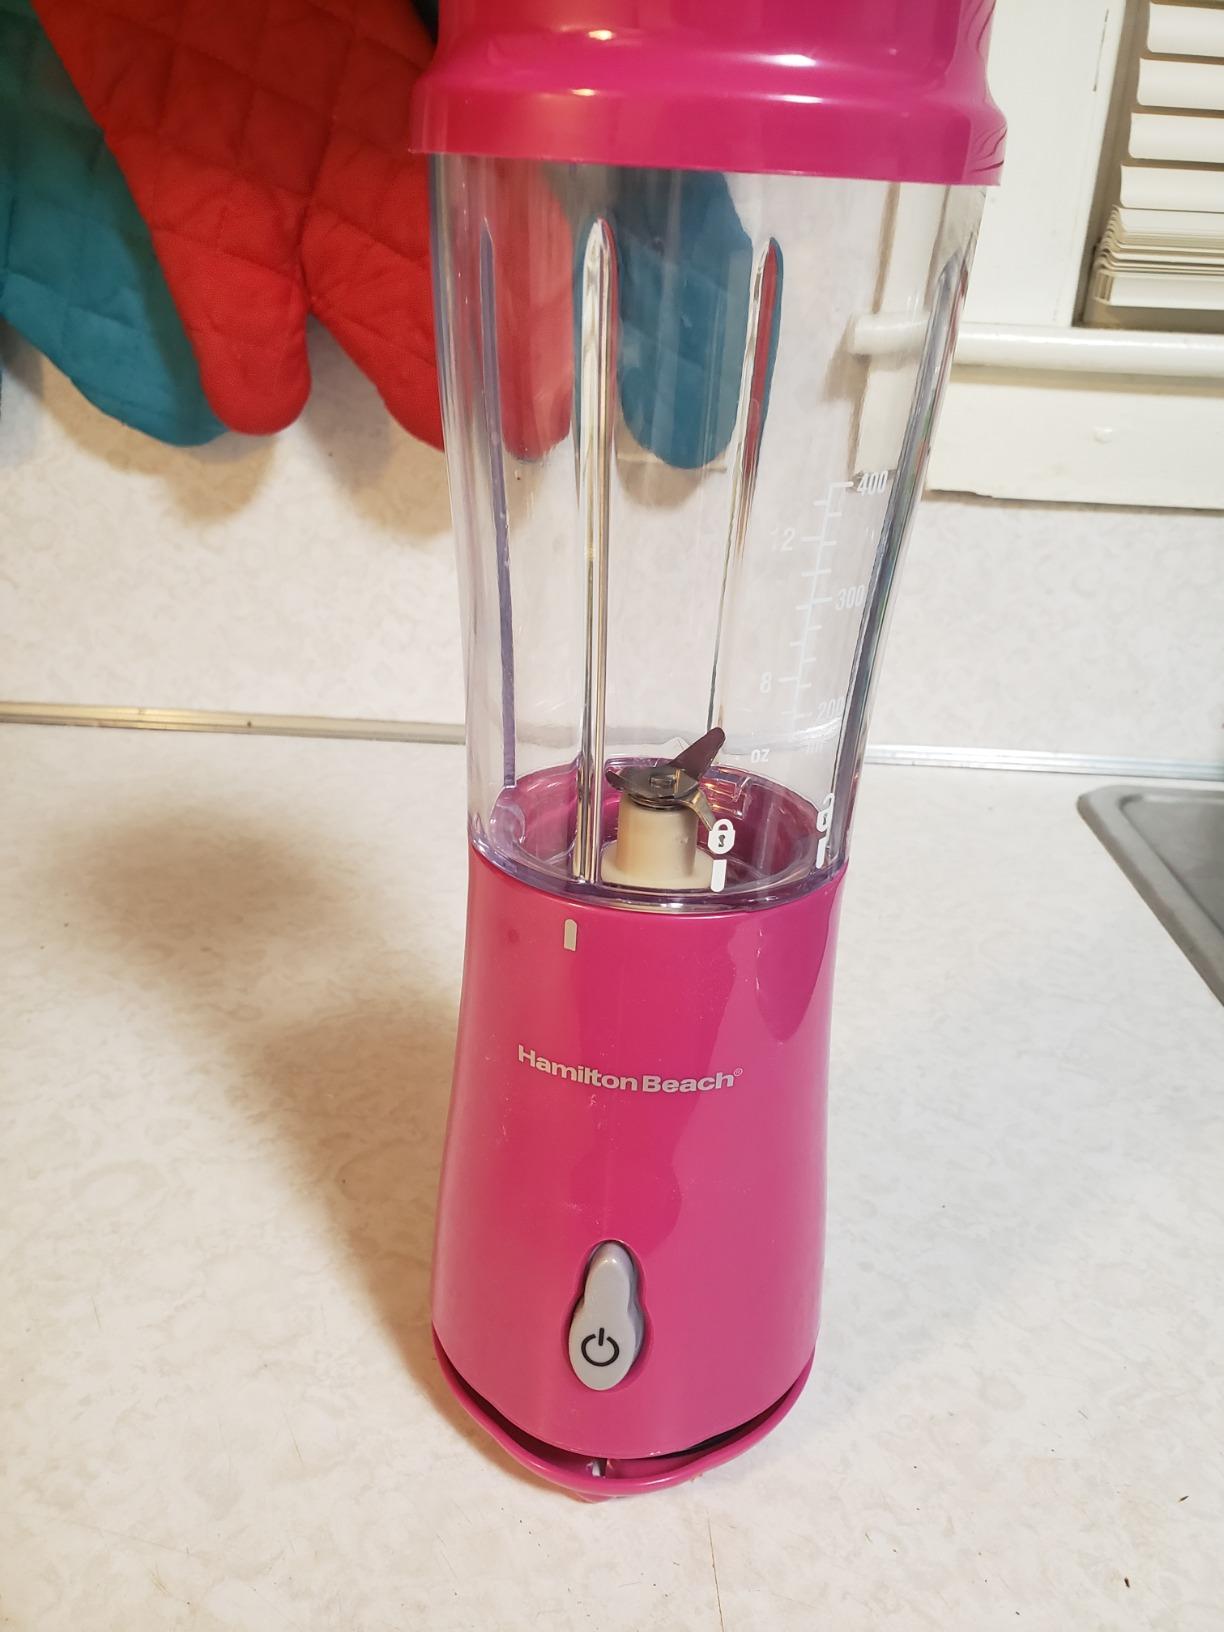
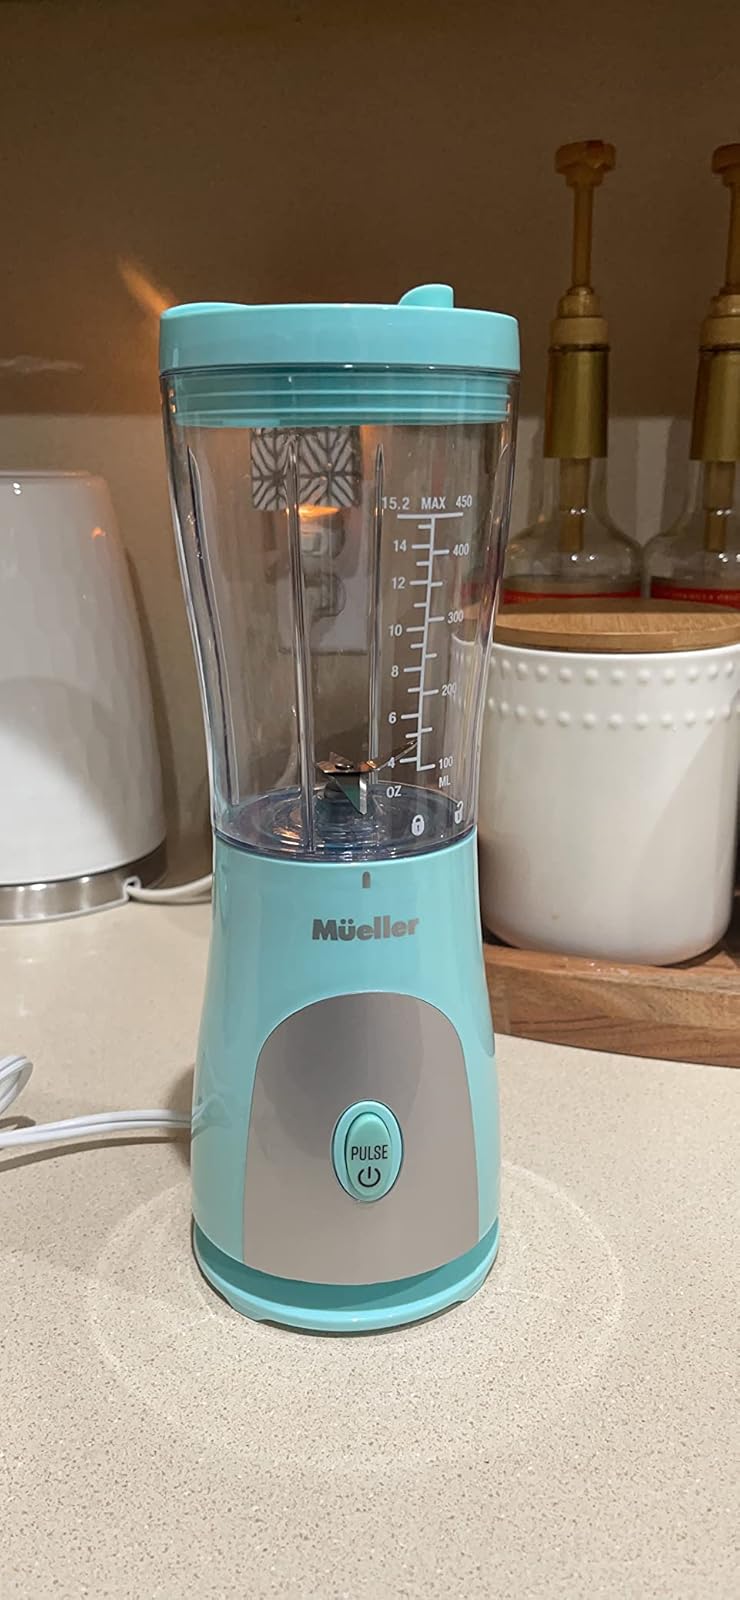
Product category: items_blender
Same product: no